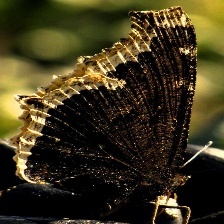
Species: MOURNING CLOAK
Butterfly family (ImageNet category): admiral